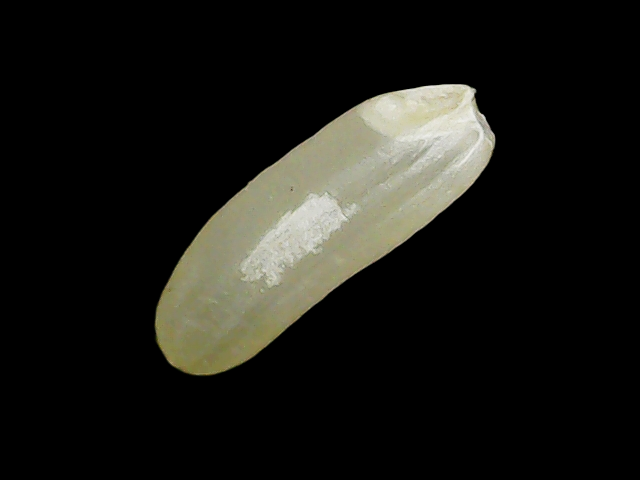
Rice variety: Binadhan21